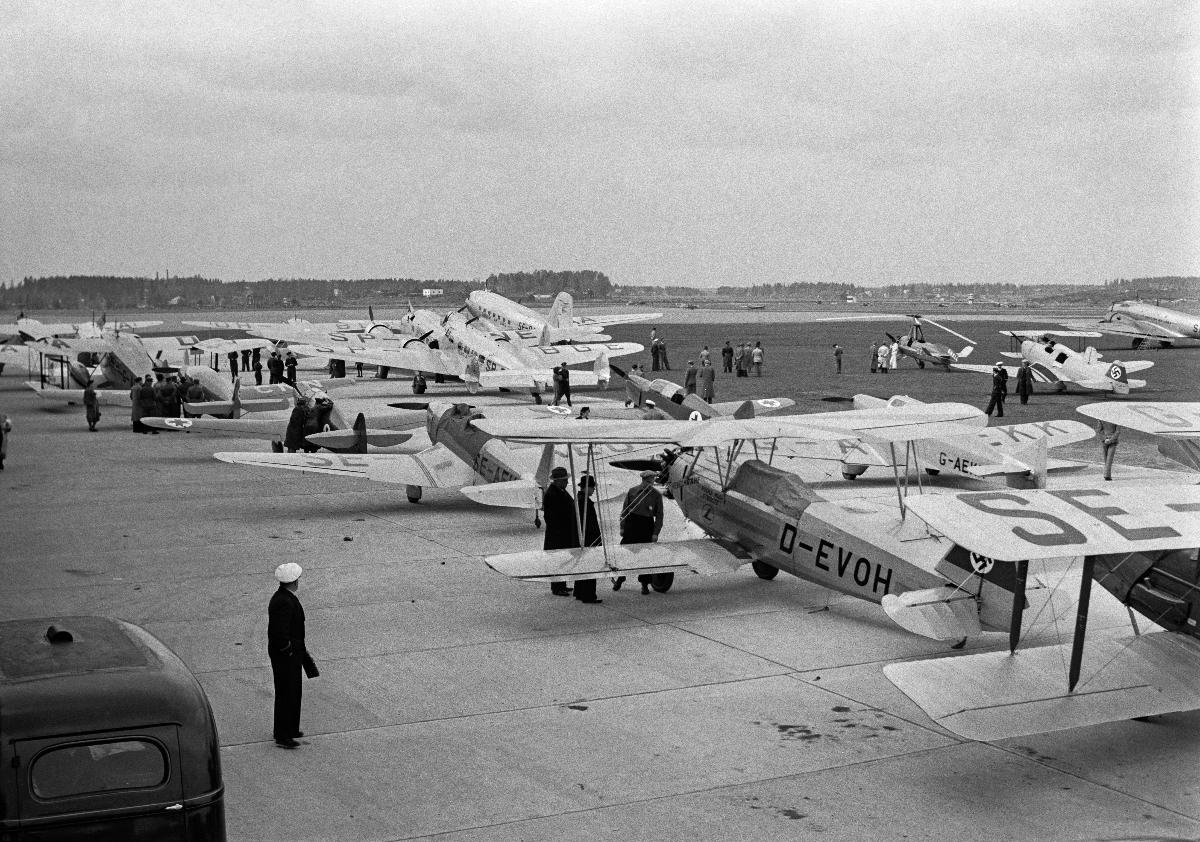
Malmin lentokentän avajaiset
Malms flygfälts invigning; Inauguration of Malmi Airport
sisällön kuvaus: Malmin lentoaseman ja lentokentän avajaiset Helsingin maalaiskunnassa 15.5.1938. Noin 30 kotimaista ja ulkomaista lentokonetta Malmin lentokentällä. content description: The inauguration of Malmi Airport and Airfield in Helsinki rural municipalty 15.5.1938. About 30 domestic and foreign aircrafts on Malmi airfield. innehållsbeskrivning: Invigningen av Malms flygstation och flygfält i Helsinge 15.5.1938. Ca. 30 inhemska och utländska flygplan på Malms flygfält.
Kuvaaja: Sundström, Hugo, kuvaaja
Vuosi: 1938
Paikka: Suomi, Uusimaa, Helsinki, Malmi Helsinki
Aiheet: HBL; ilmailu; lentokoneet; lentoasemat; lentokentät; aviation; airplanes; airports; inaugurations; aeroplanes; airfields; luftfart; flygplan; flygfält; flygstationer; invigningar; flyg; flygplatser